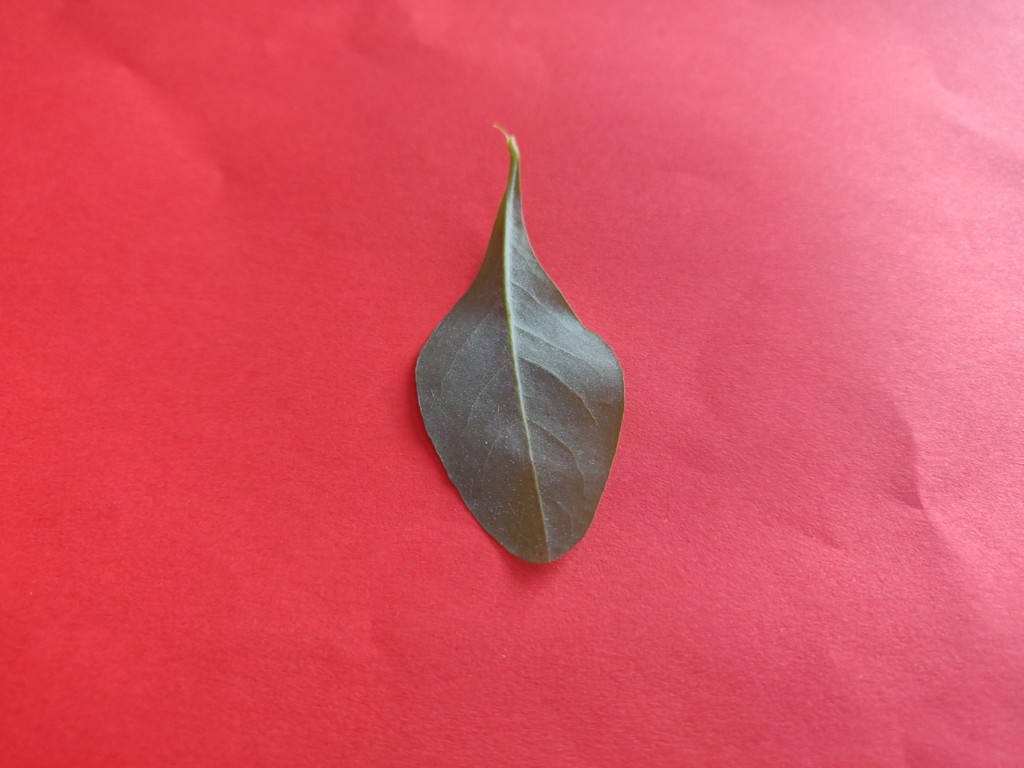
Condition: Healthy
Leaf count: single
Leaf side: back